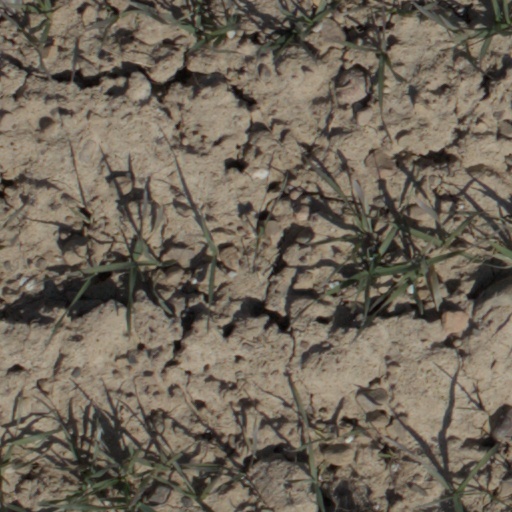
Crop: wheat